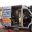
Label: ambulance